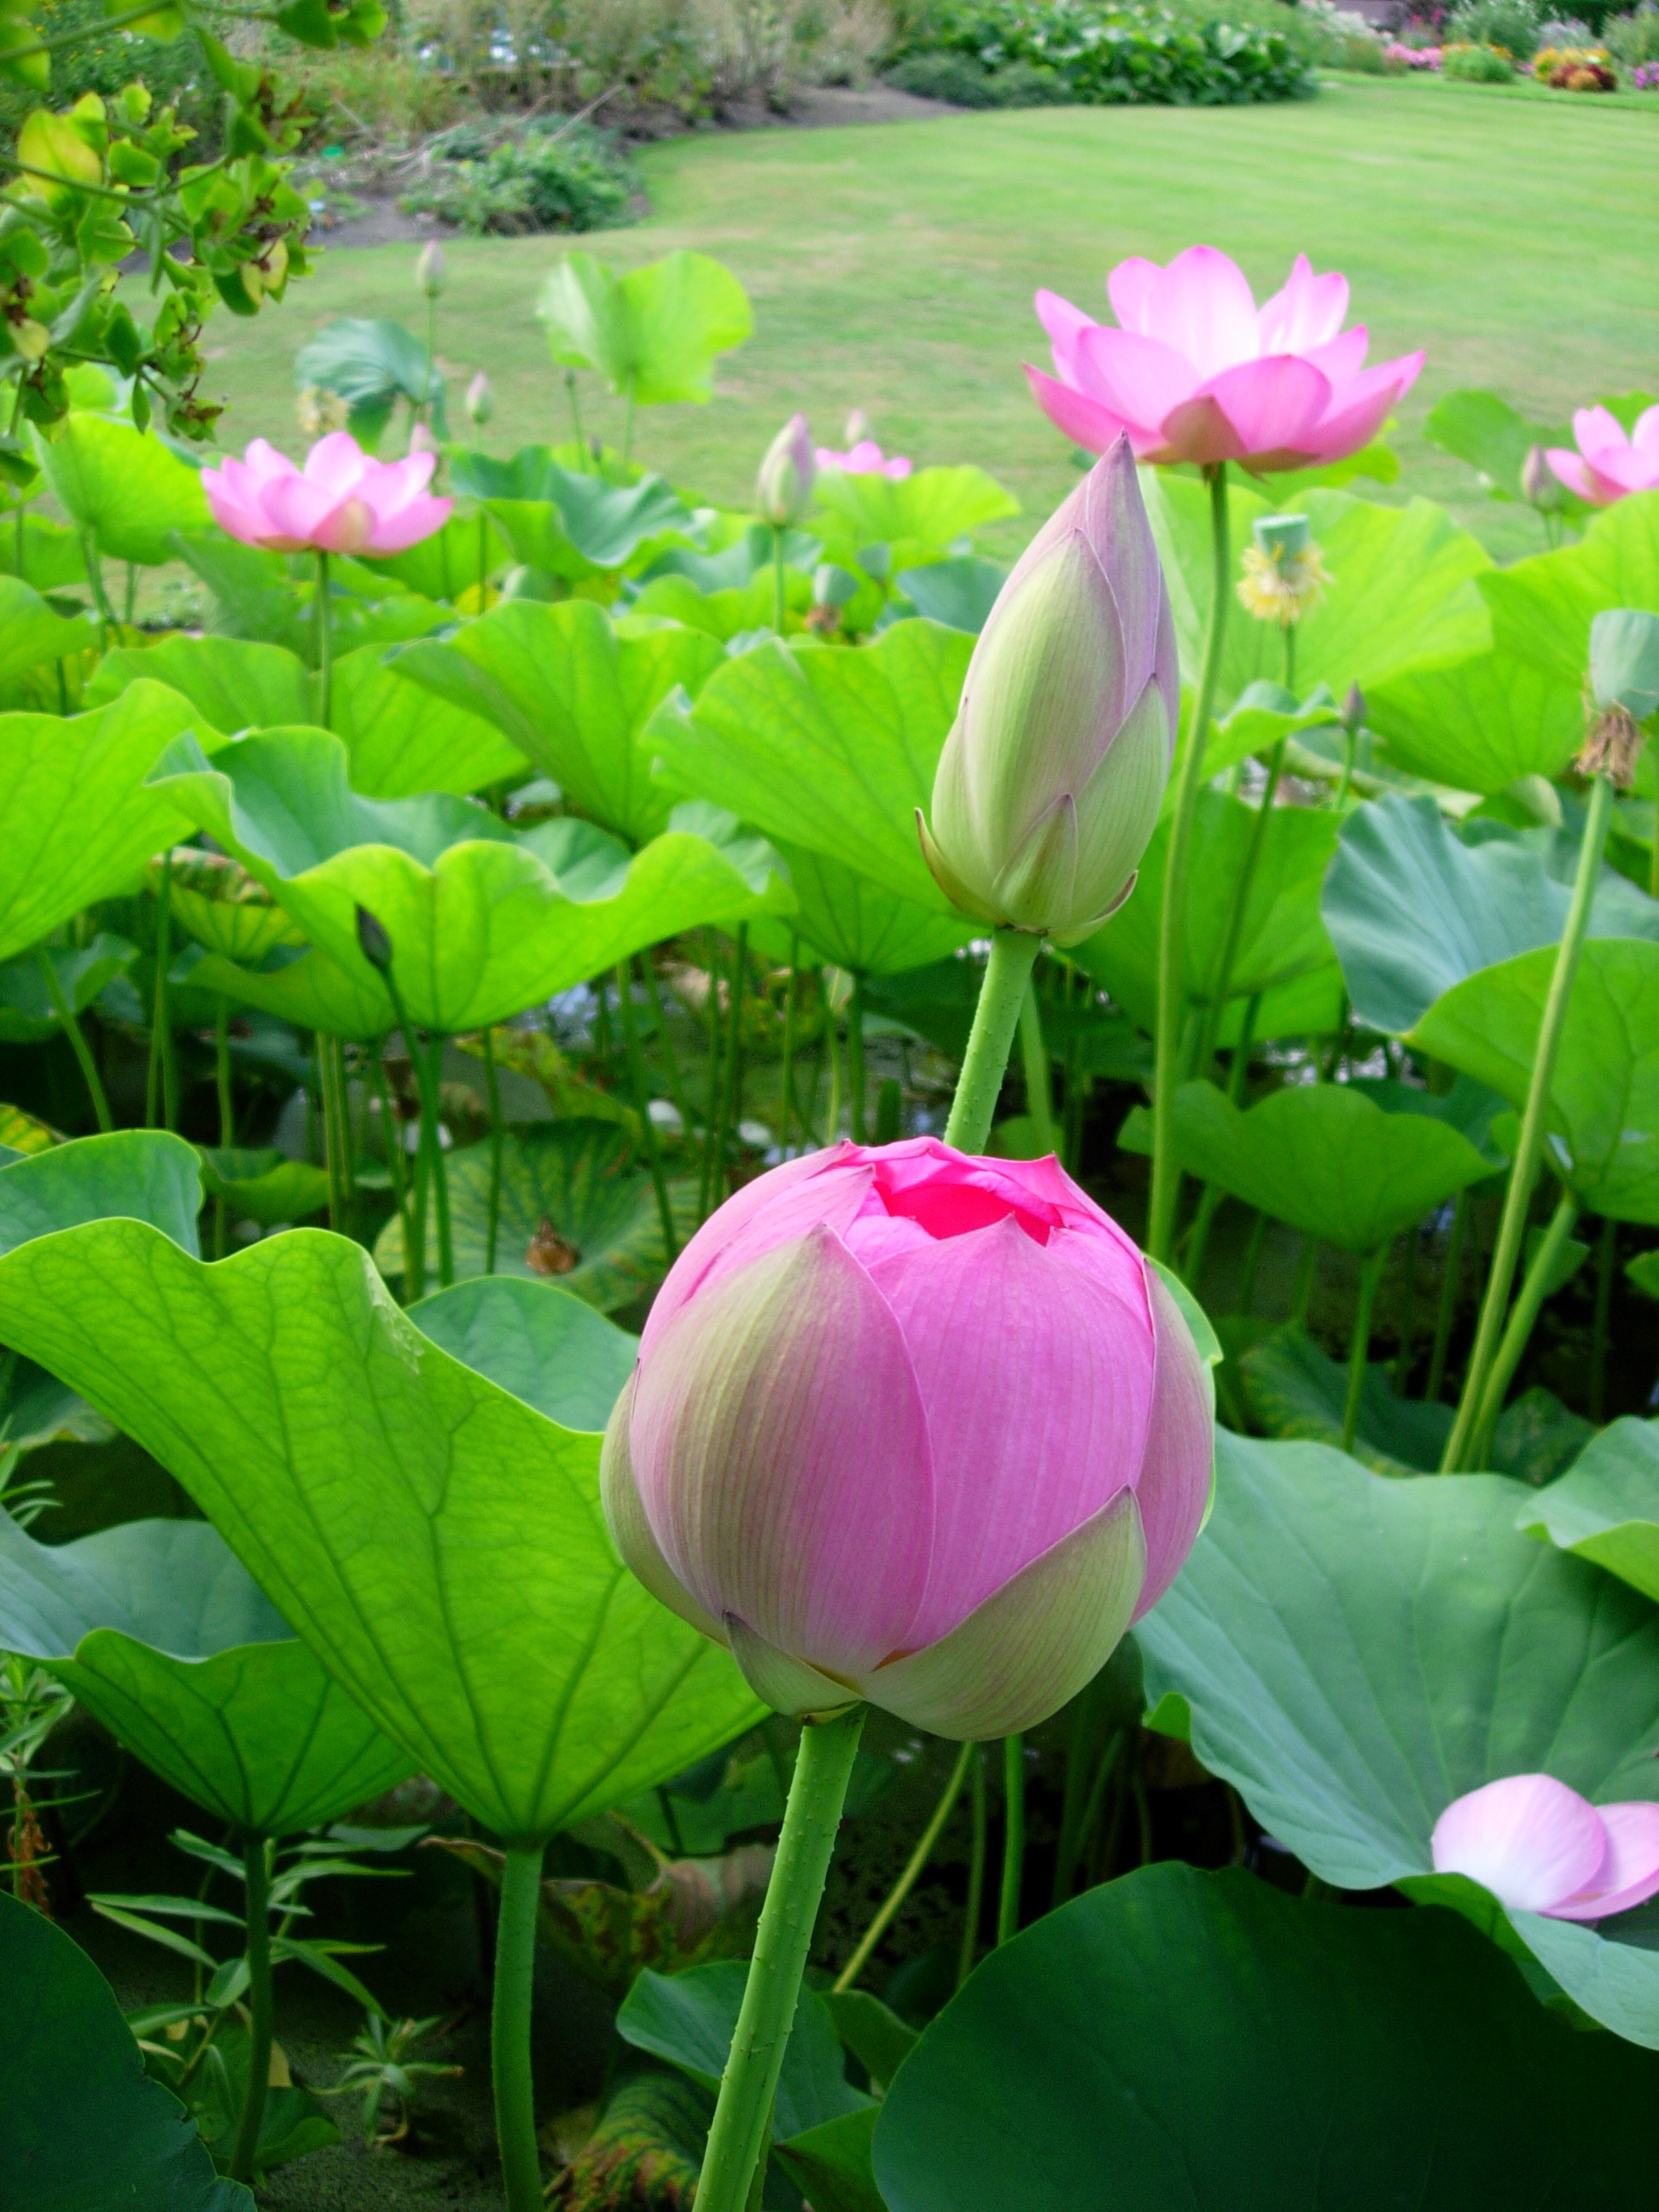
plant, flower, petal, botany, aquatic, garden, pink, sacred lotus, aquatic plant, flora, flowers, lotus, flowering plant, land plant, lotus family, proteales